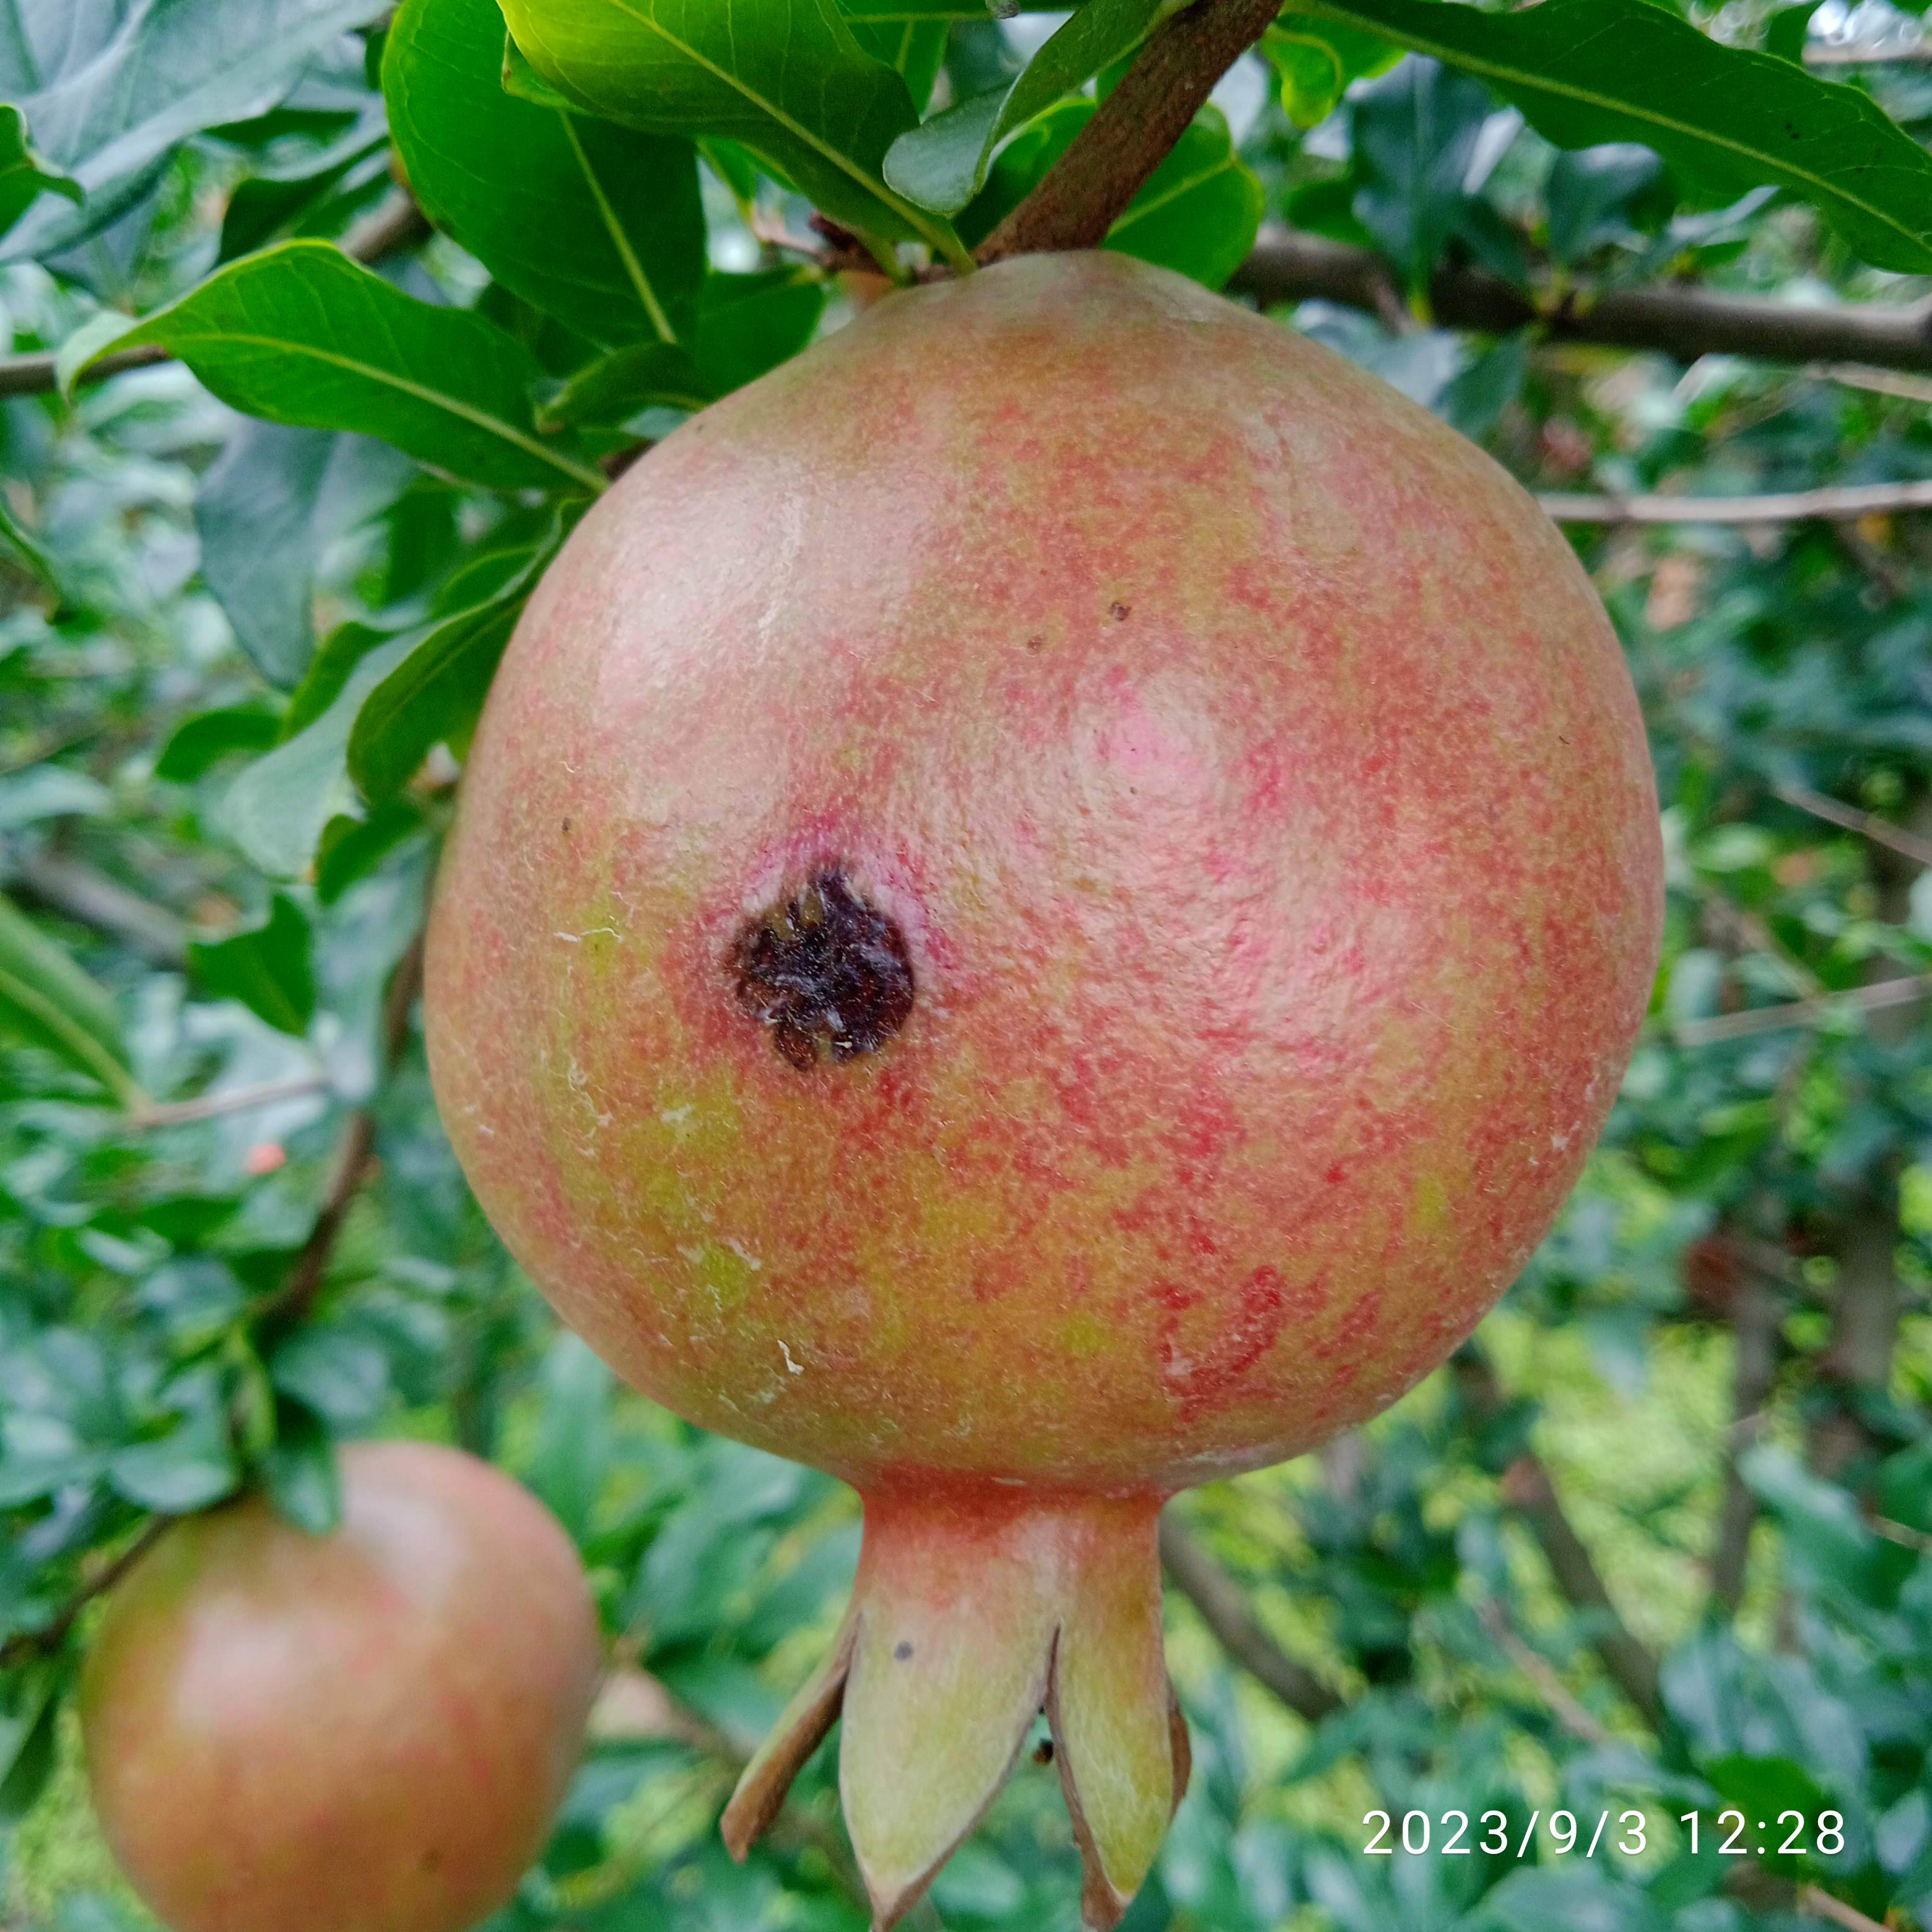
Label: Anthracnose